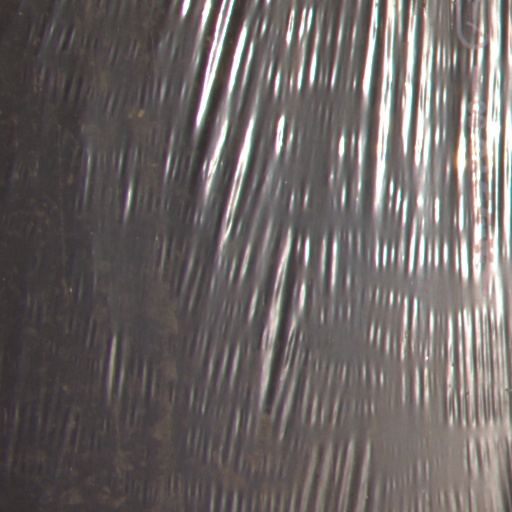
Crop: Jerusalem artichoke